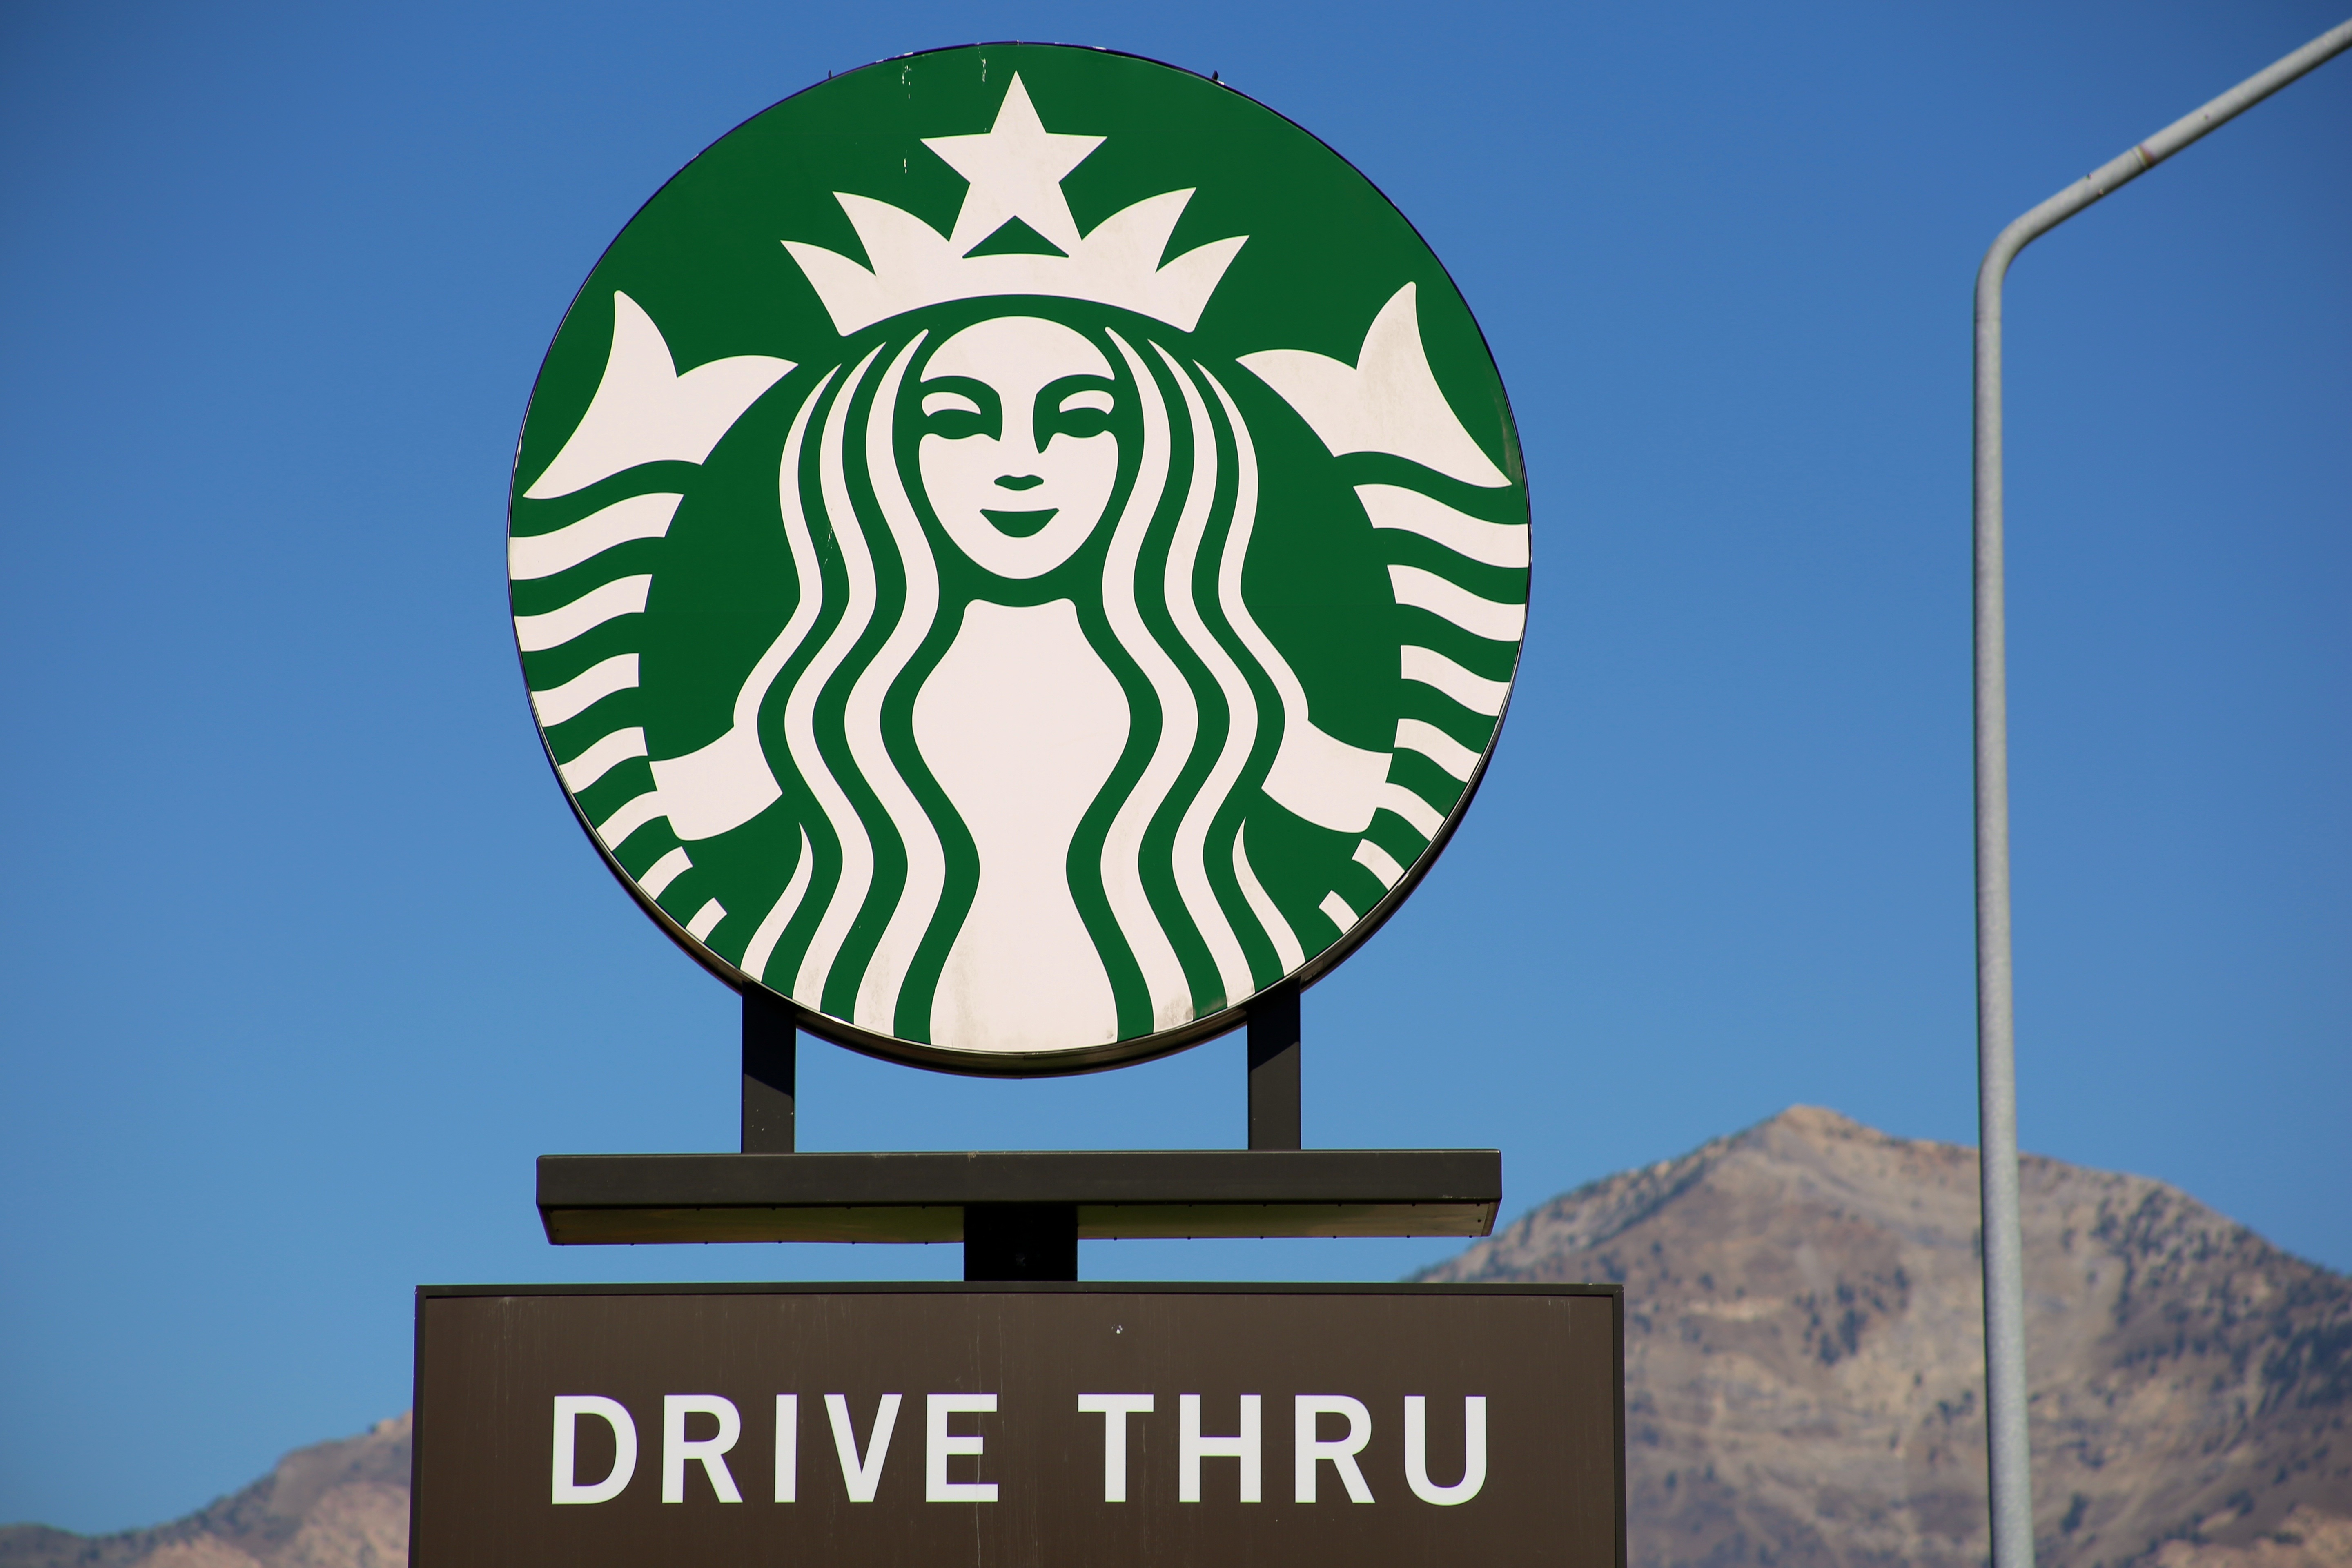
coffee, white, advertising, sign, green, signage, road sign, starbucks, illustration, logo, traffic sign, drive thru